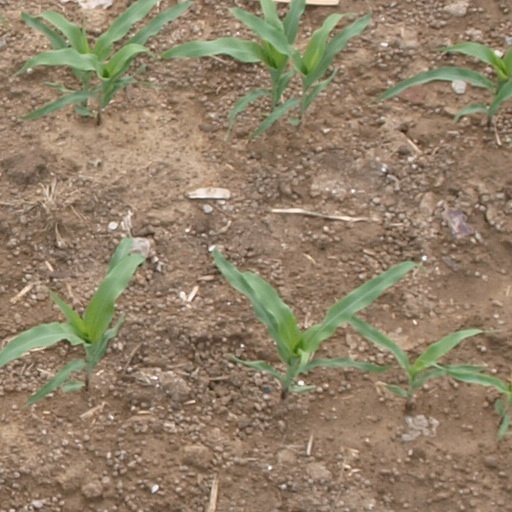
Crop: maize; corn